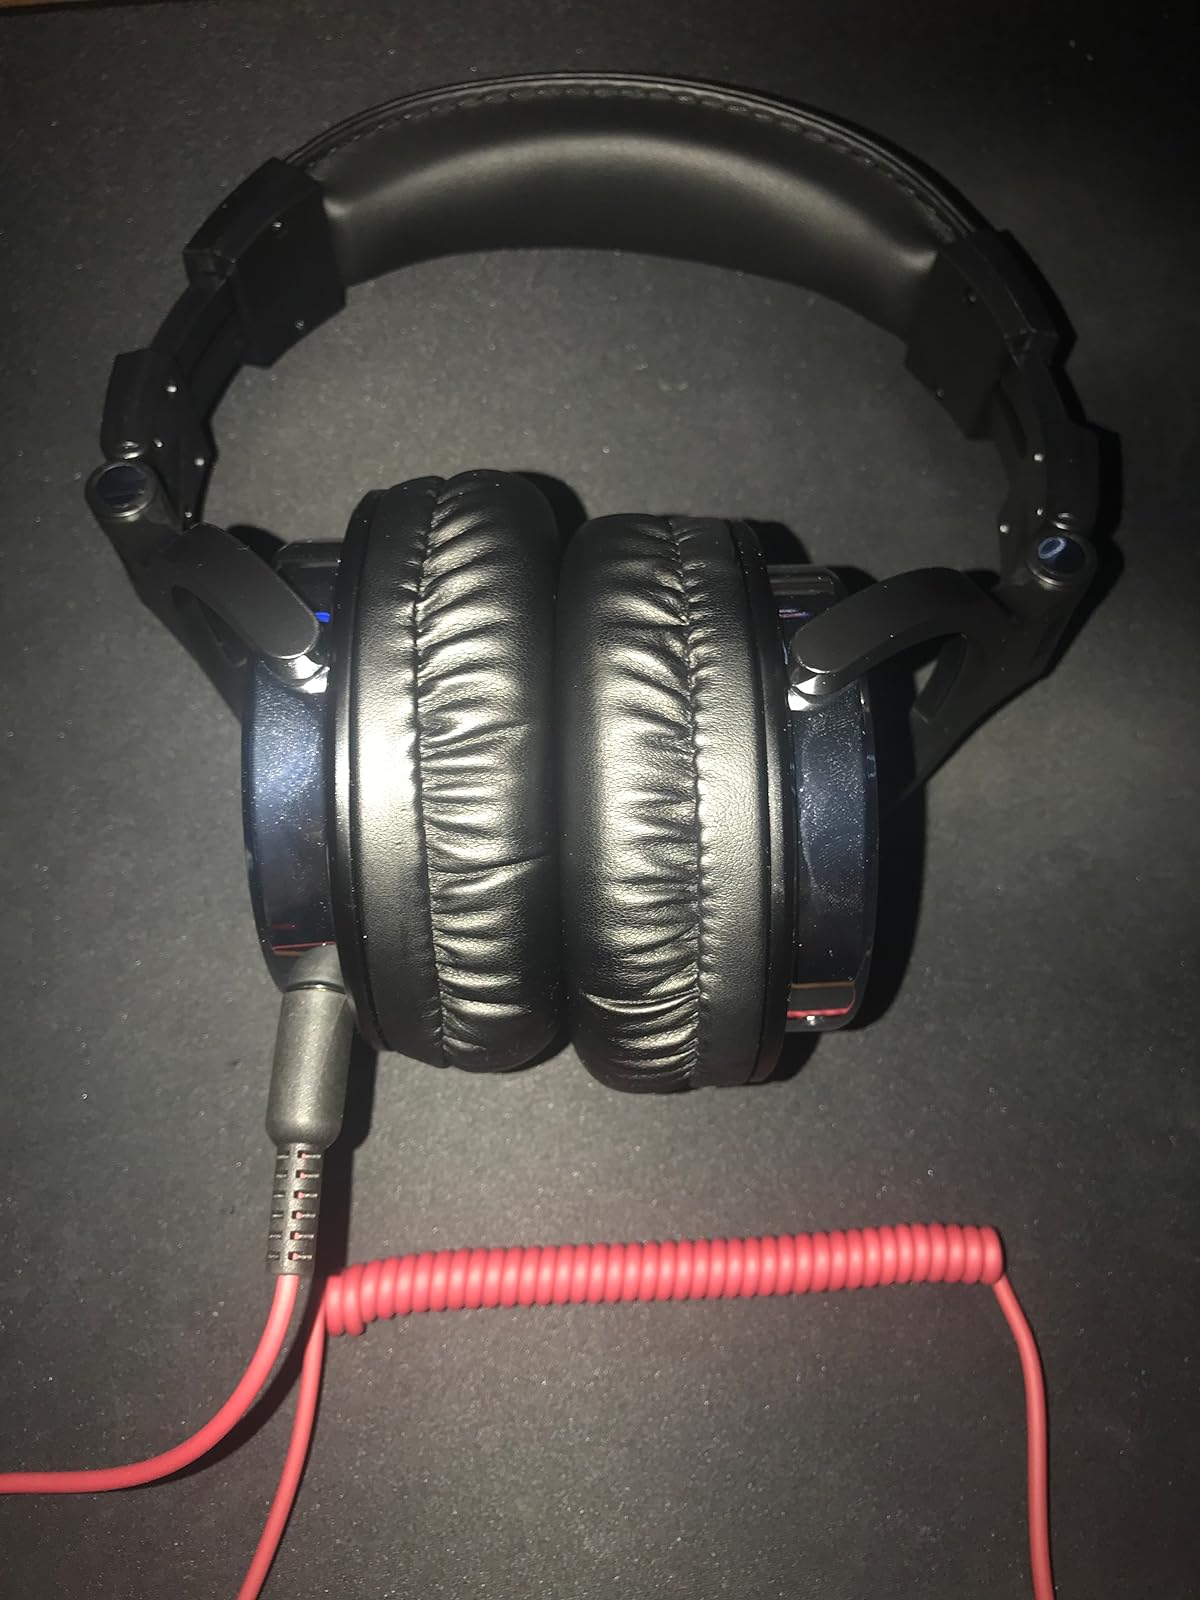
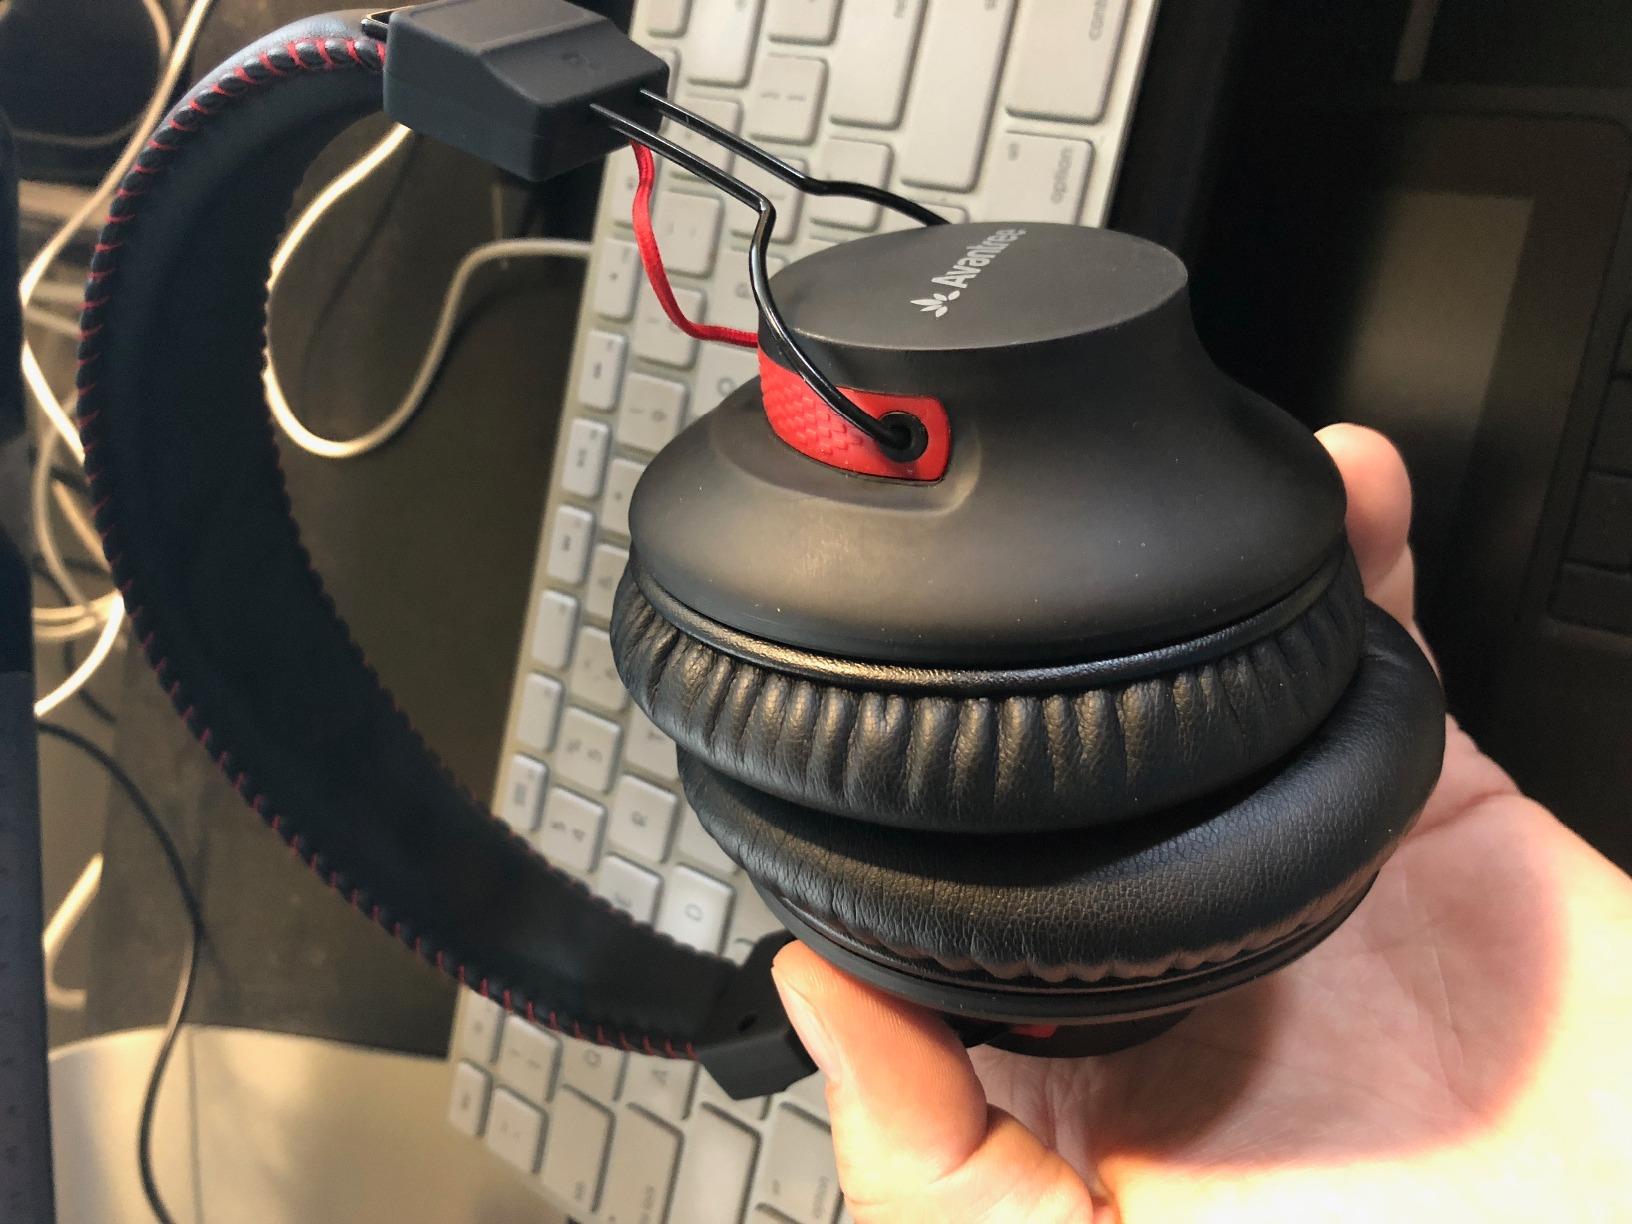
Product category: headphones
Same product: no